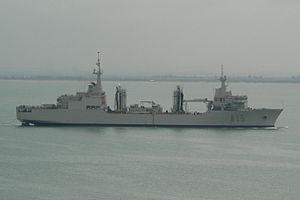
Le Cantabria (A-15) est un navire ravitailleur de l'armada espagnole.